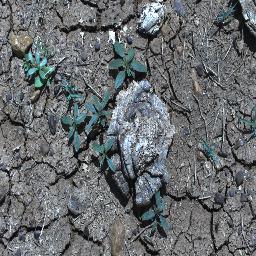
Label: negative